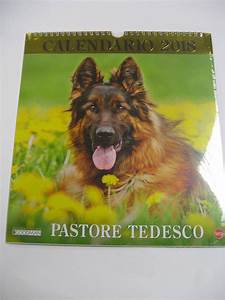
Label: dog